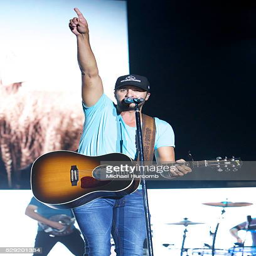
country artist performs at the festival